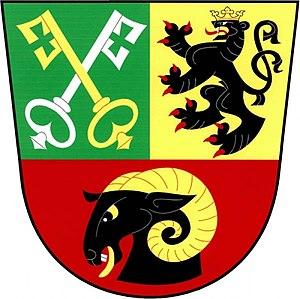
Jinošov est une commune du district de Třebíč, dans la région de Vysočina, en République tchèque. Sa population s'élevait à 239 habitants en 2019.